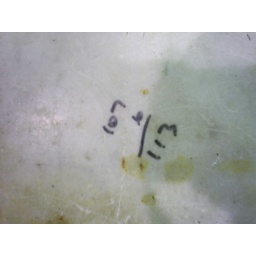
Former fish market in Northampton